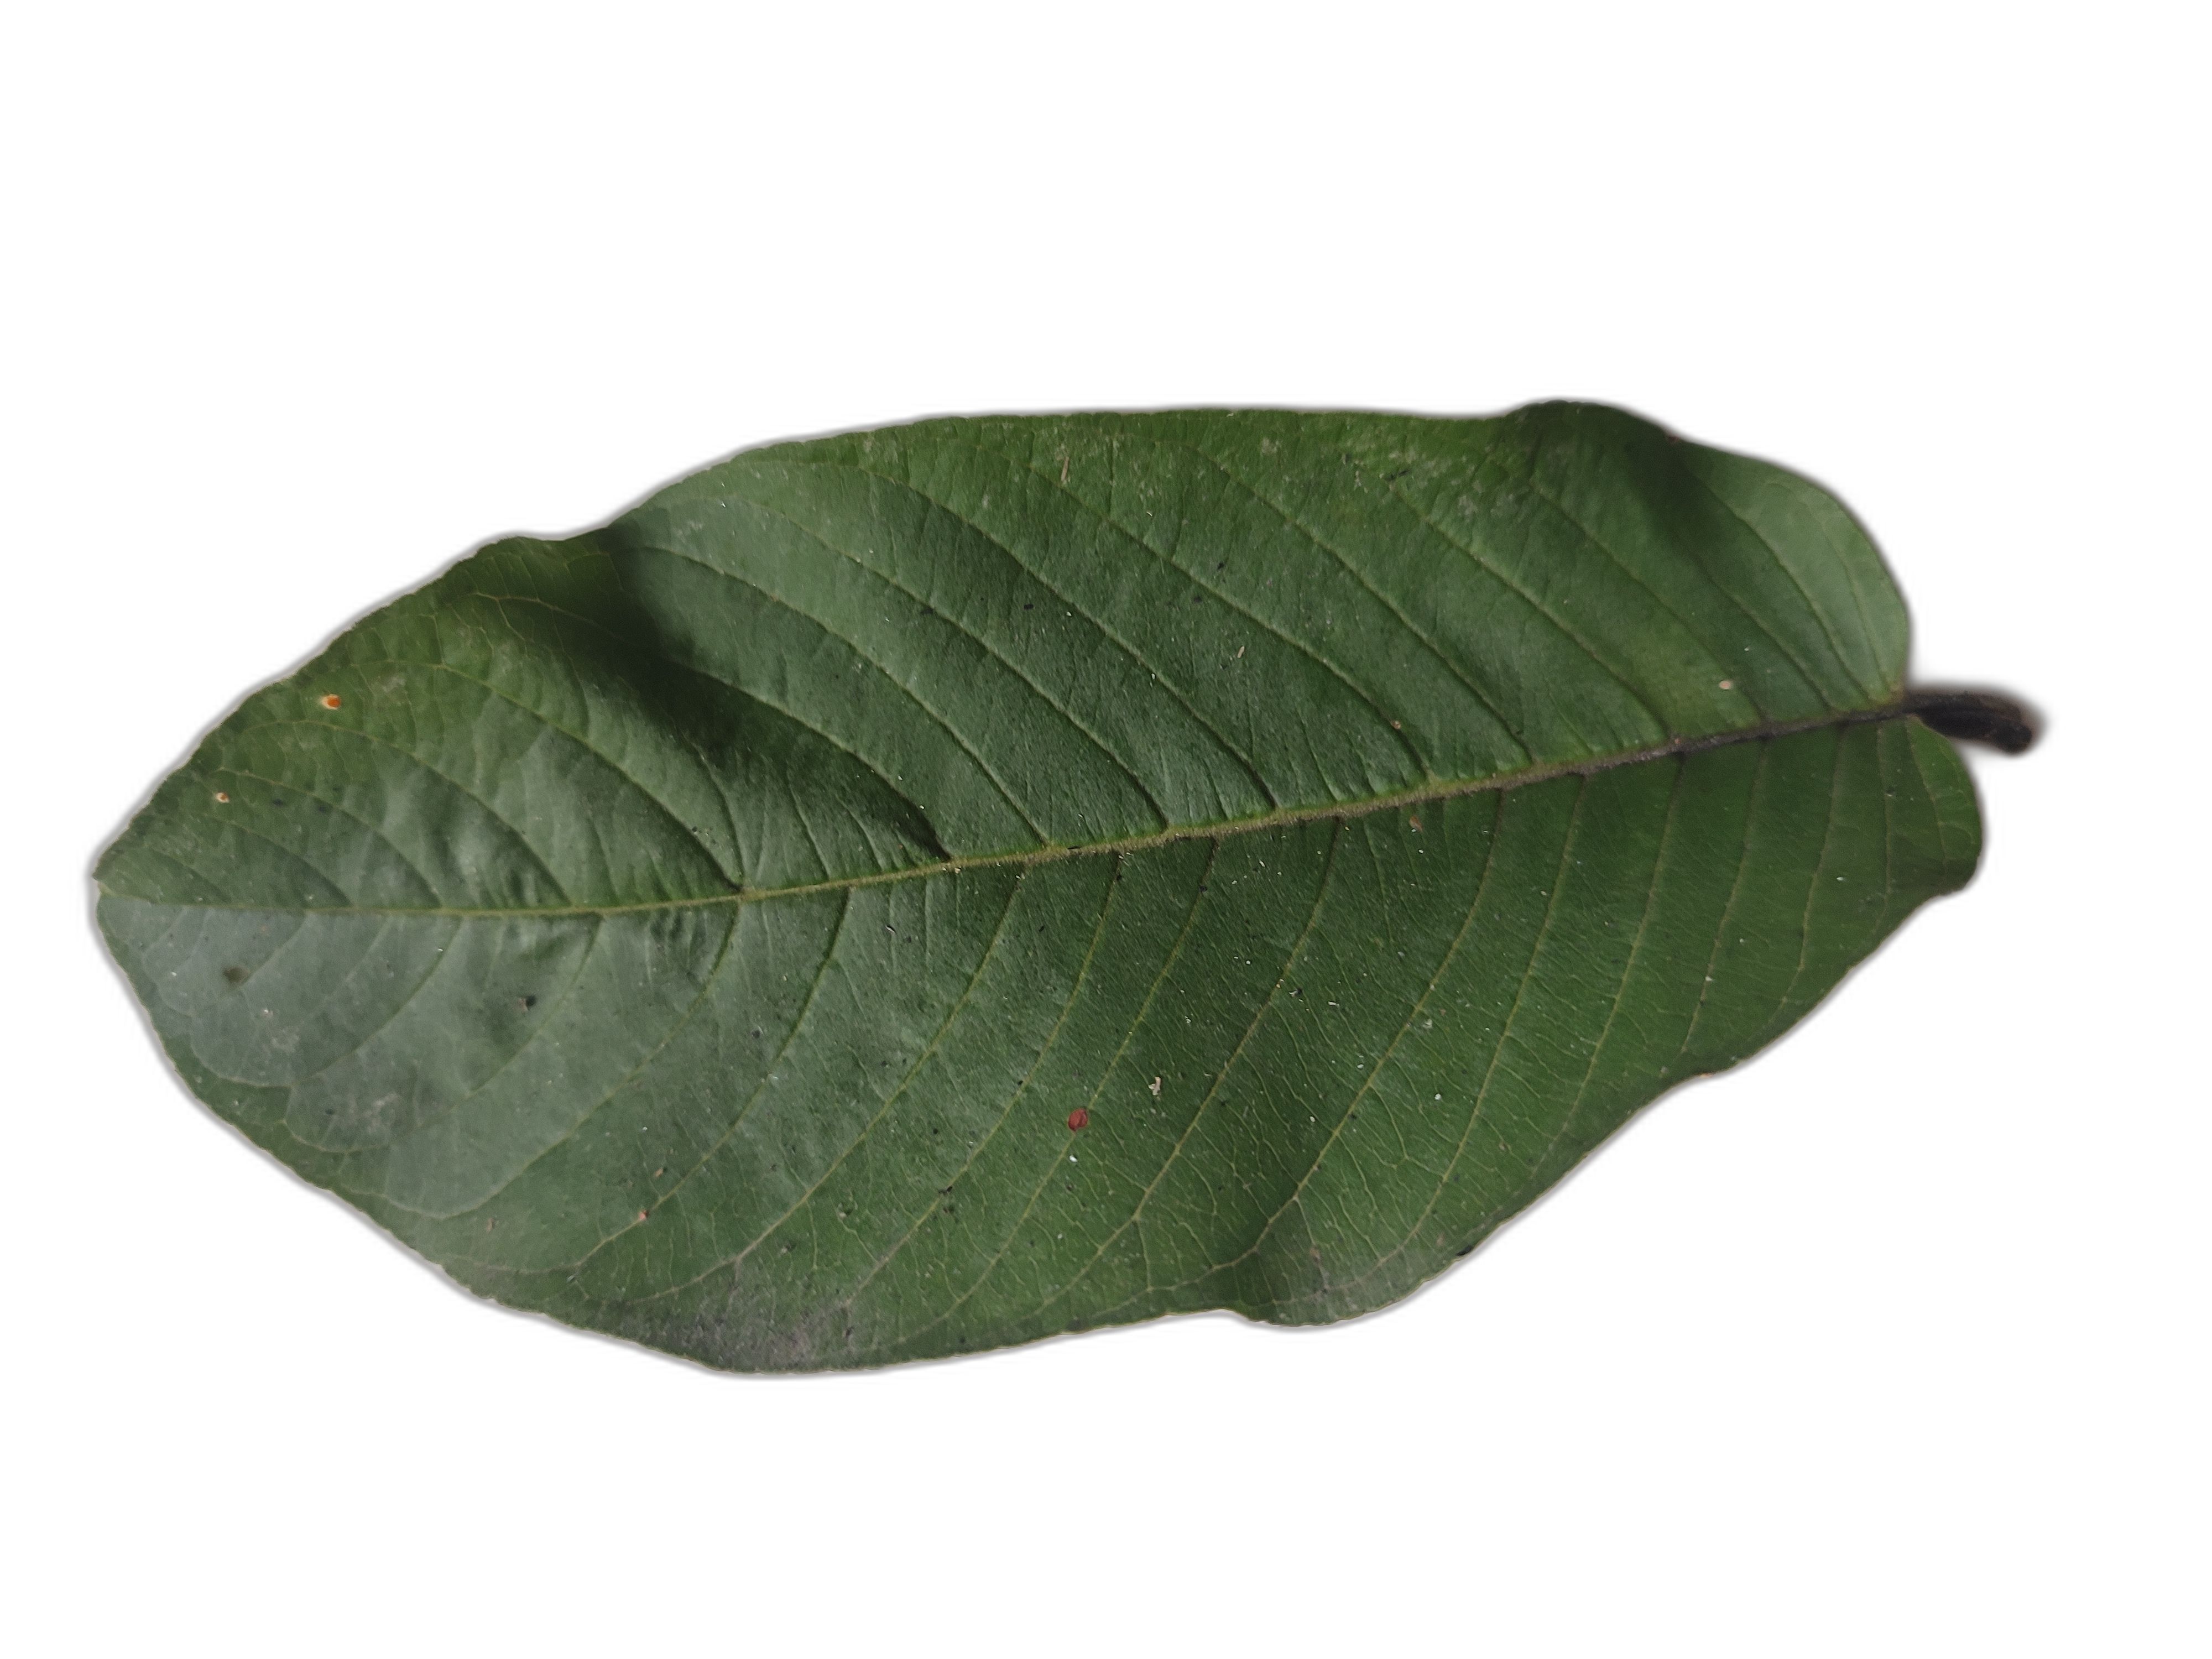
Plant part: leaf
Disease: Dot